QUIJOTE Experiment

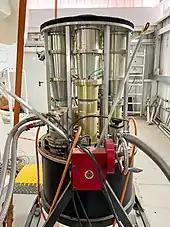
The QUIJOTE MFI instrument

The primordial matter density fluctuations that originated the present structure of the universe left imprinted spatial variations in the CMB radiation. From high sensitivity maps of this radiation, QUIJOTE aims to constrain the most relevant cosmological parameters: total energy/matter density, density of cold dark matter, density of baryonic matter, the Hubble constant, density of dark energy, neutrino density, and the reionization epoch.